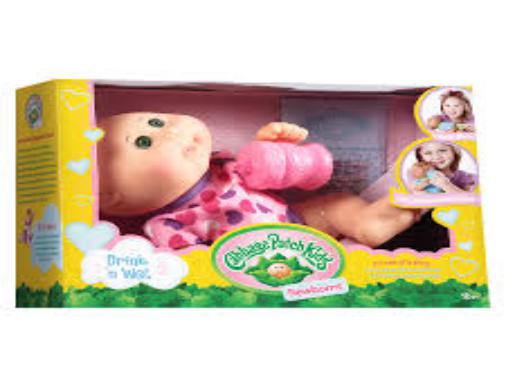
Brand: Cabbage Patch Kids
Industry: Leisure